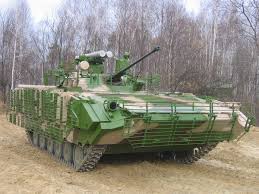
Label: BMP